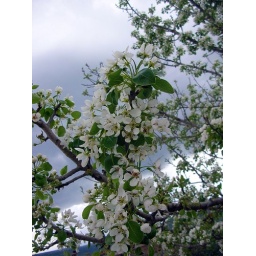
Pear tree under a grey sky